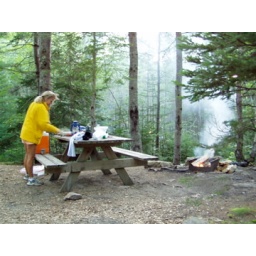
Hiking in the white mountains with Roeland